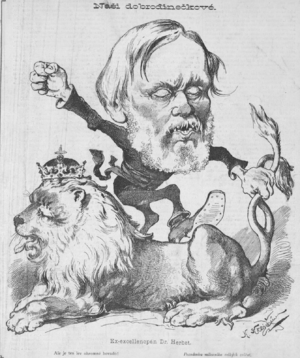
Eduard Herbst
Eduard Herbst 1881.
Eduard Herbst var en østrigsk statsmand.